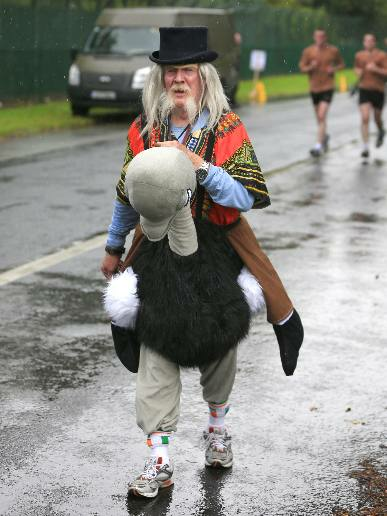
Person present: Yes